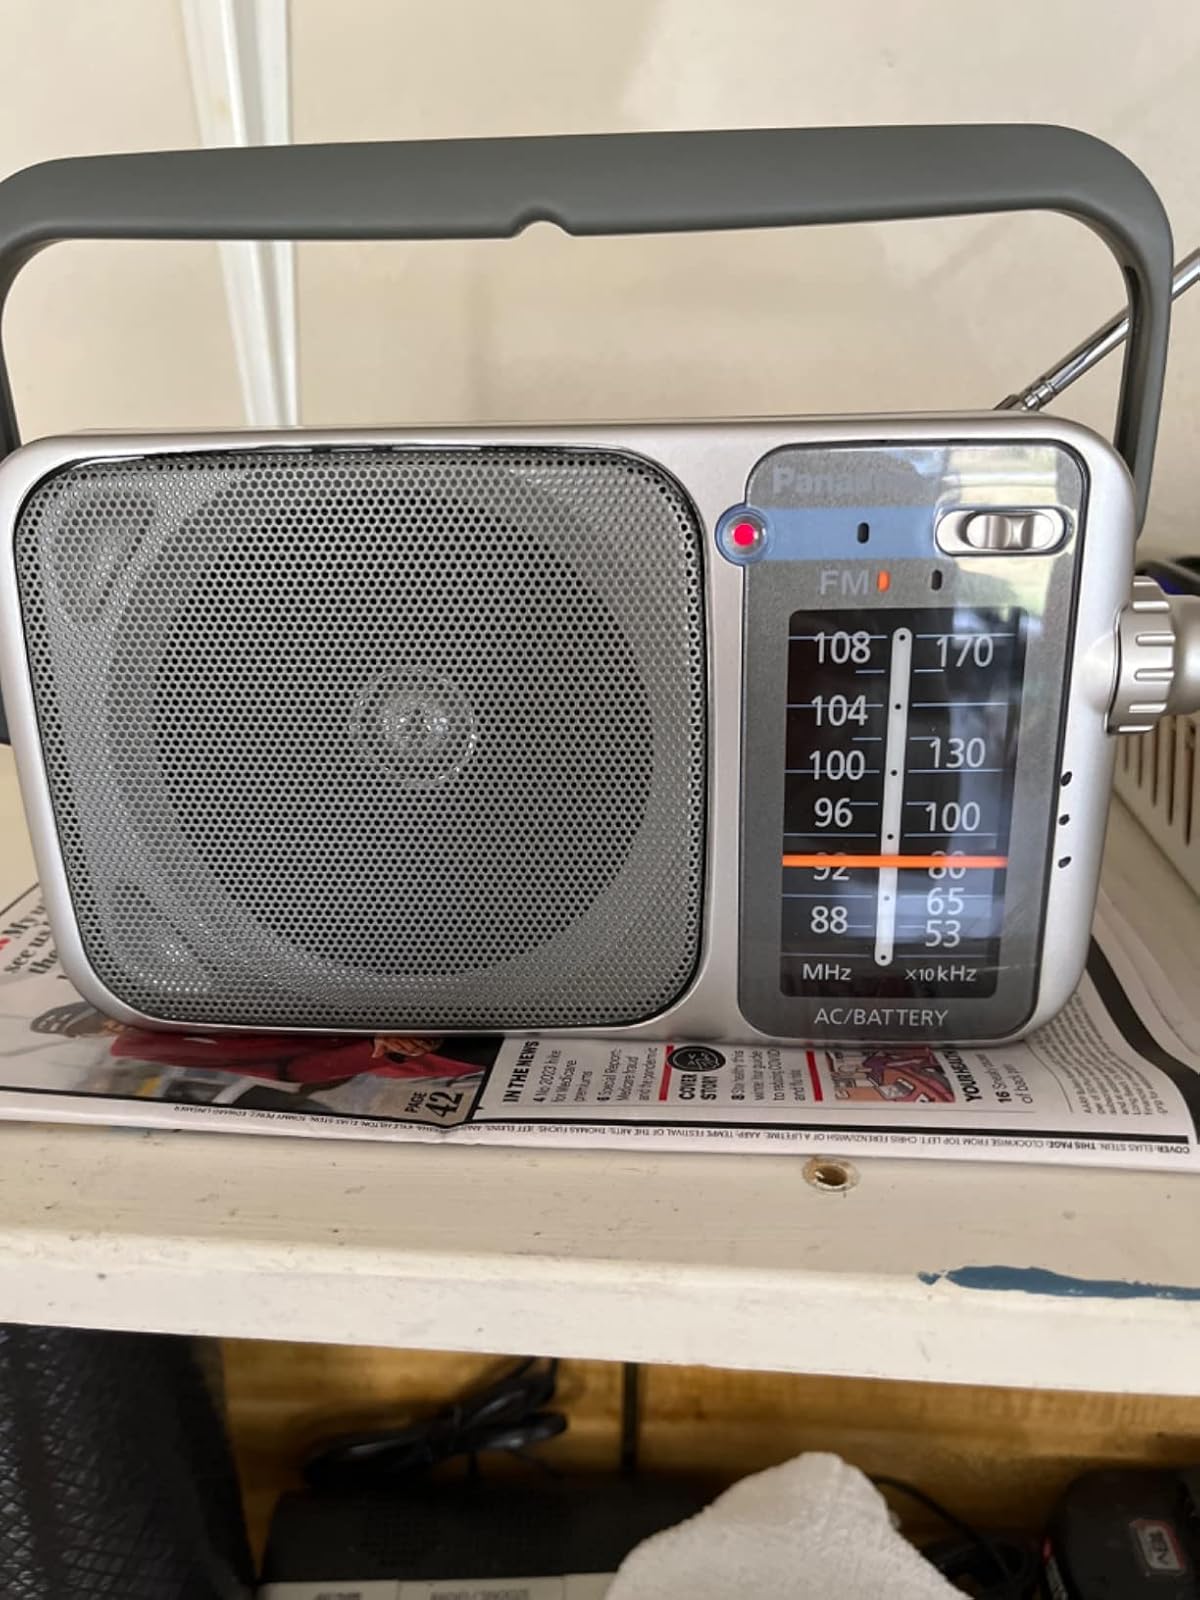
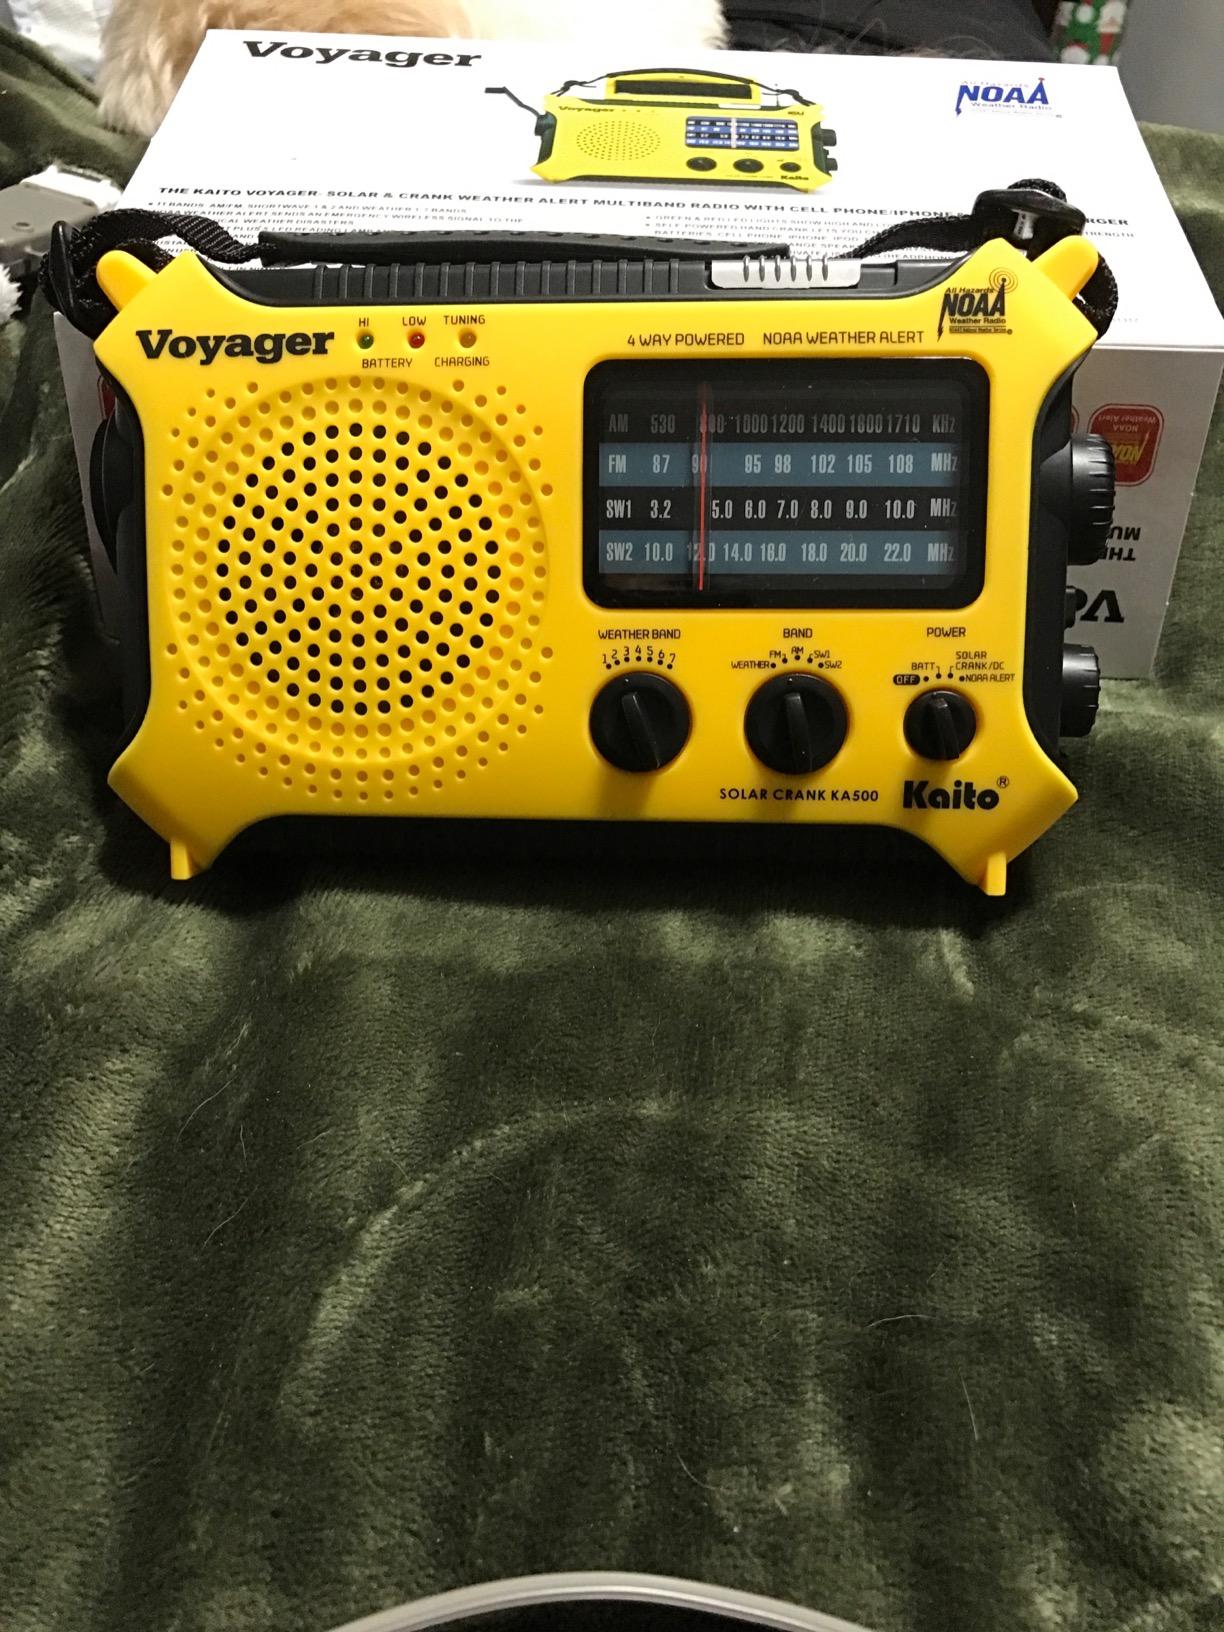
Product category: radio
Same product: no